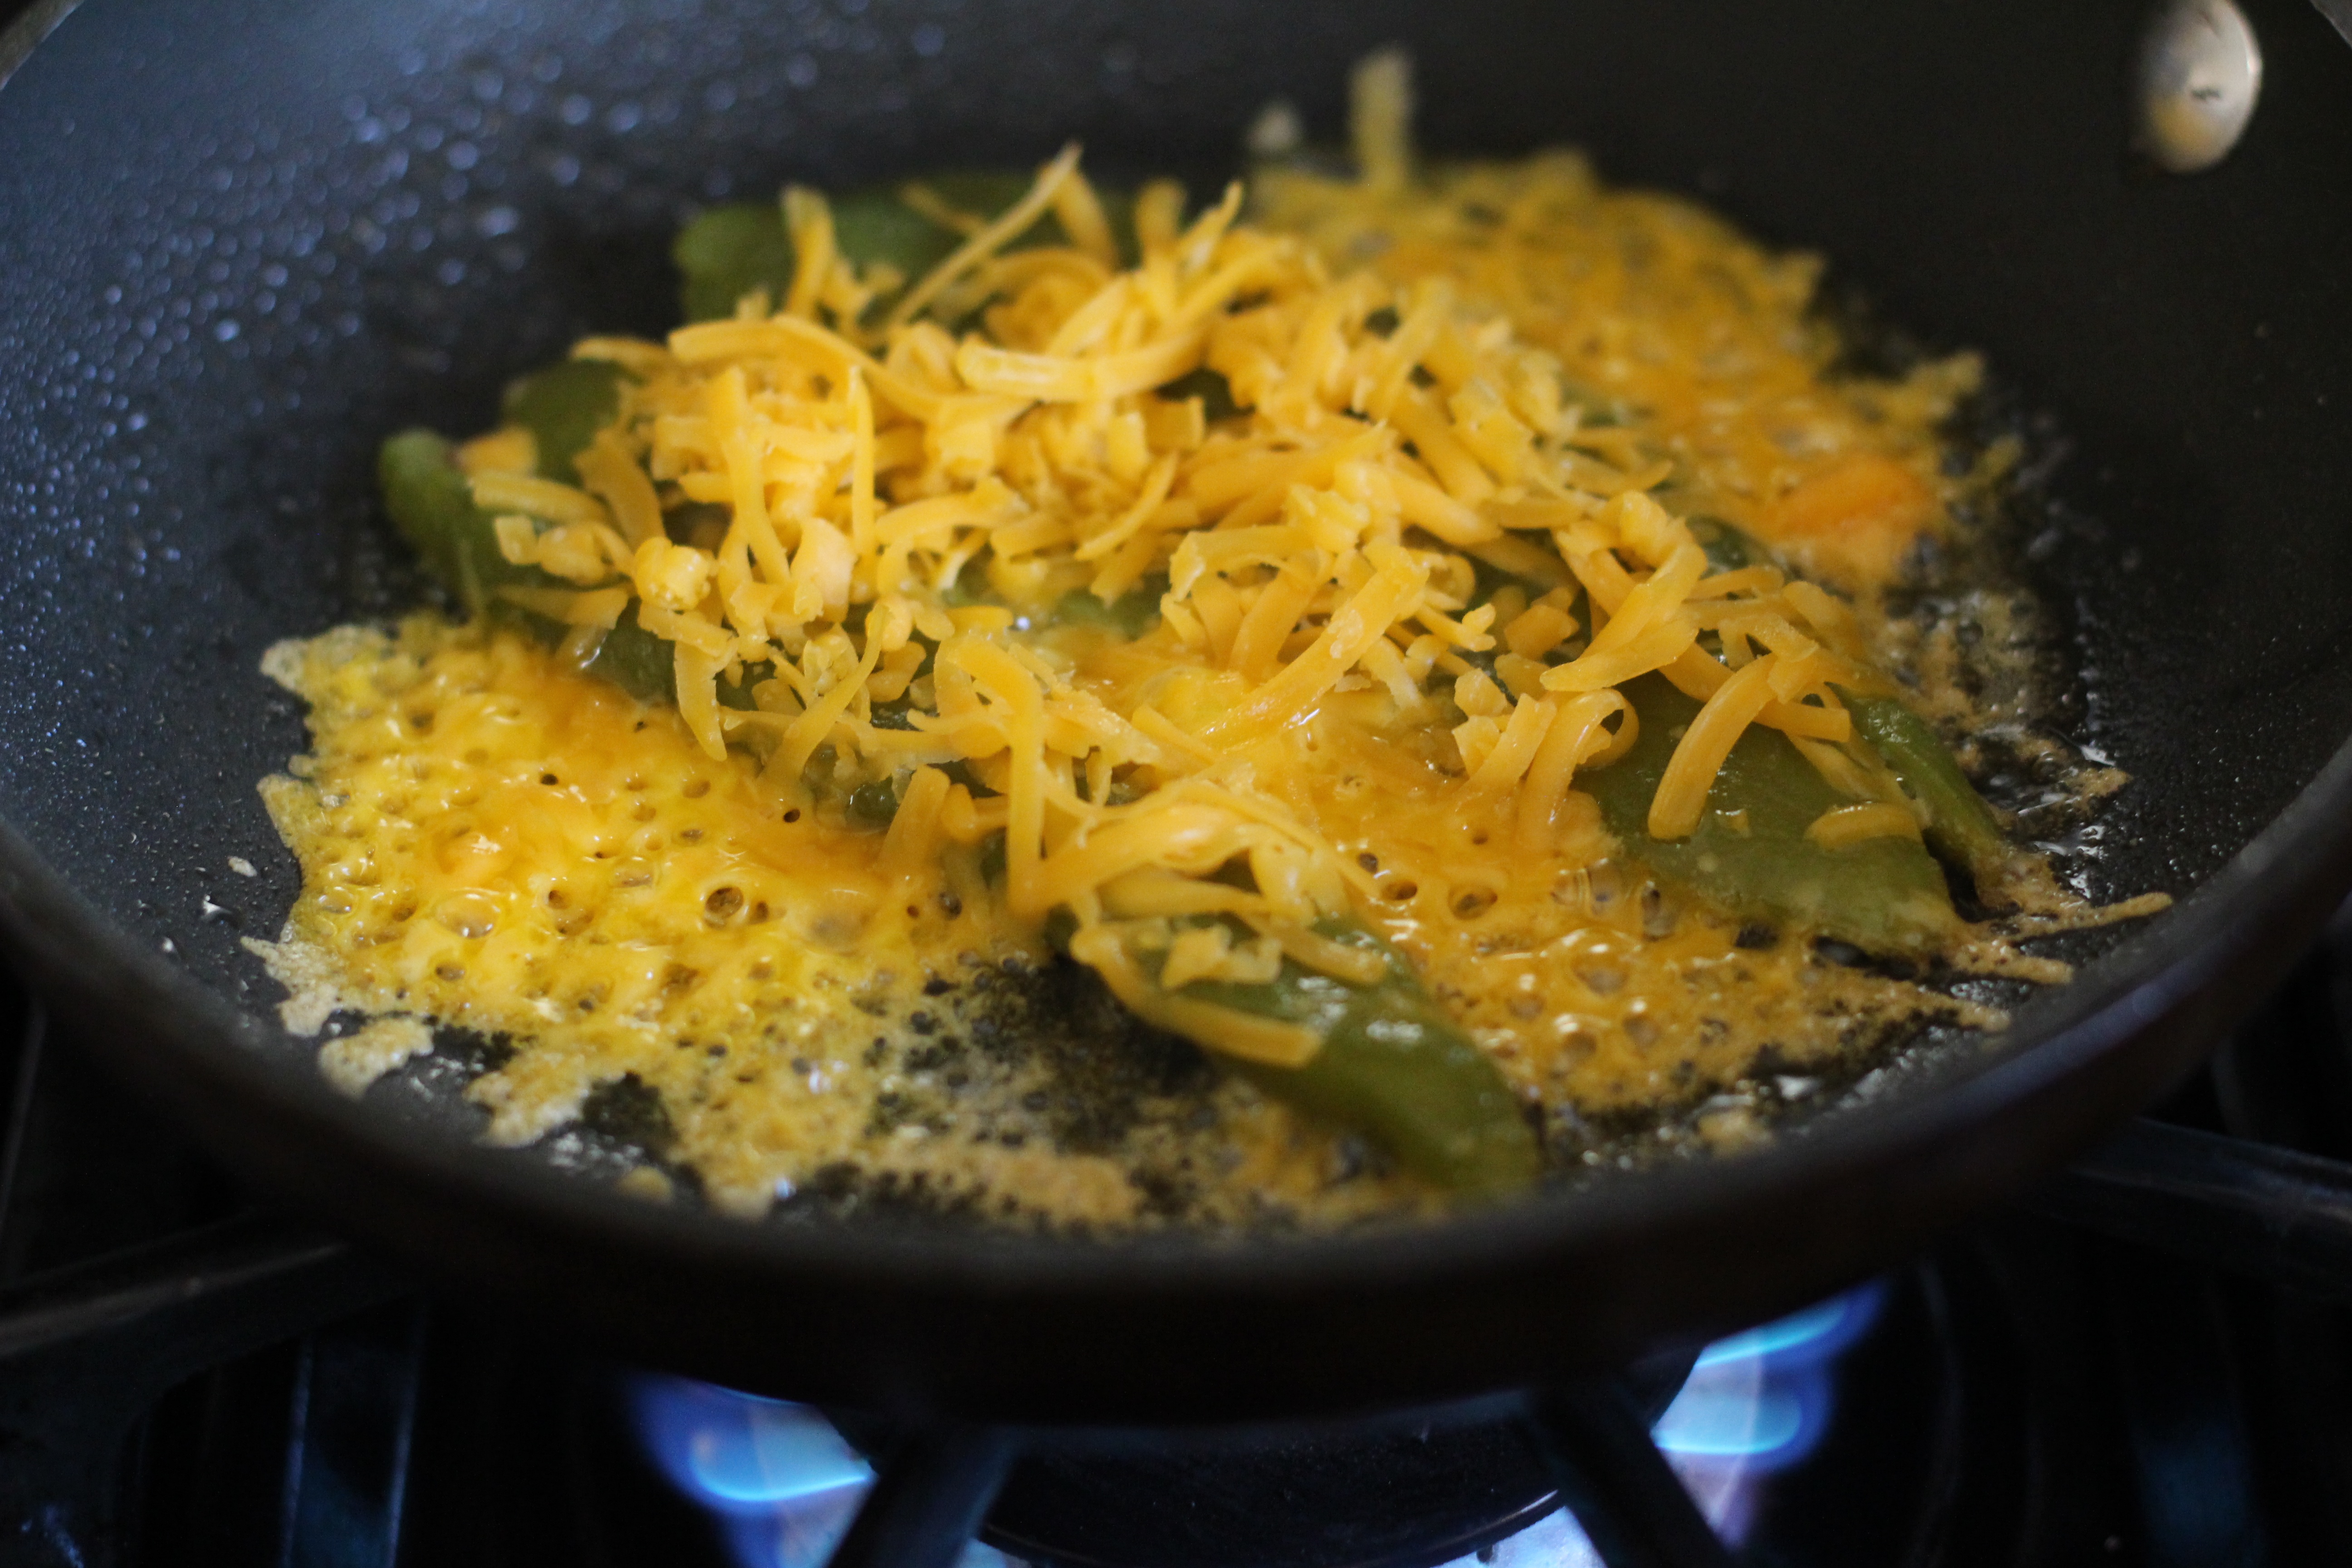
dish, meal, food, cooking, produce, vegetable, breakfast, cuisine, hot, peppers, spicy, vegetarian food, chillies, flowering plant, green chilies